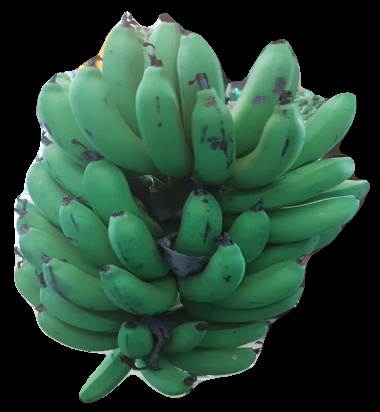
Variety: pachbale
Grade: grade2